David Wiseman

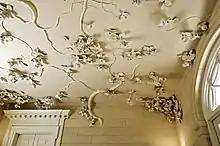
David Wiseman, Cielo de las Granadas, Installation, 2007, courtesy of Wiseman Studio

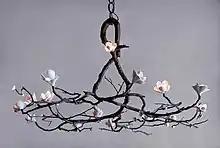
David Wiseman, Radial Branch Chandelier, 2016, courtesy of Wiseman Studio

While still in school, Wiseman began selling his wall-mounted Deer Hat Hanger in Los Angeles and New York boutiques. His senior thesis, titled "Wall Forest", included the deer heads alongside a selection of resin-cast tree branches that appeared to emerge from the walls, and in 2007 was featured in DAAB Books' compendium "Wall Design."